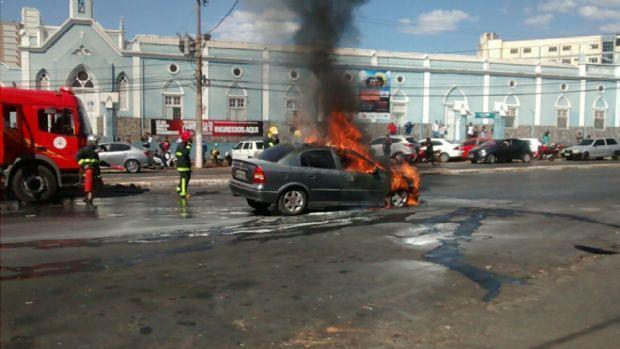
Fire: yes
Smoke: yes